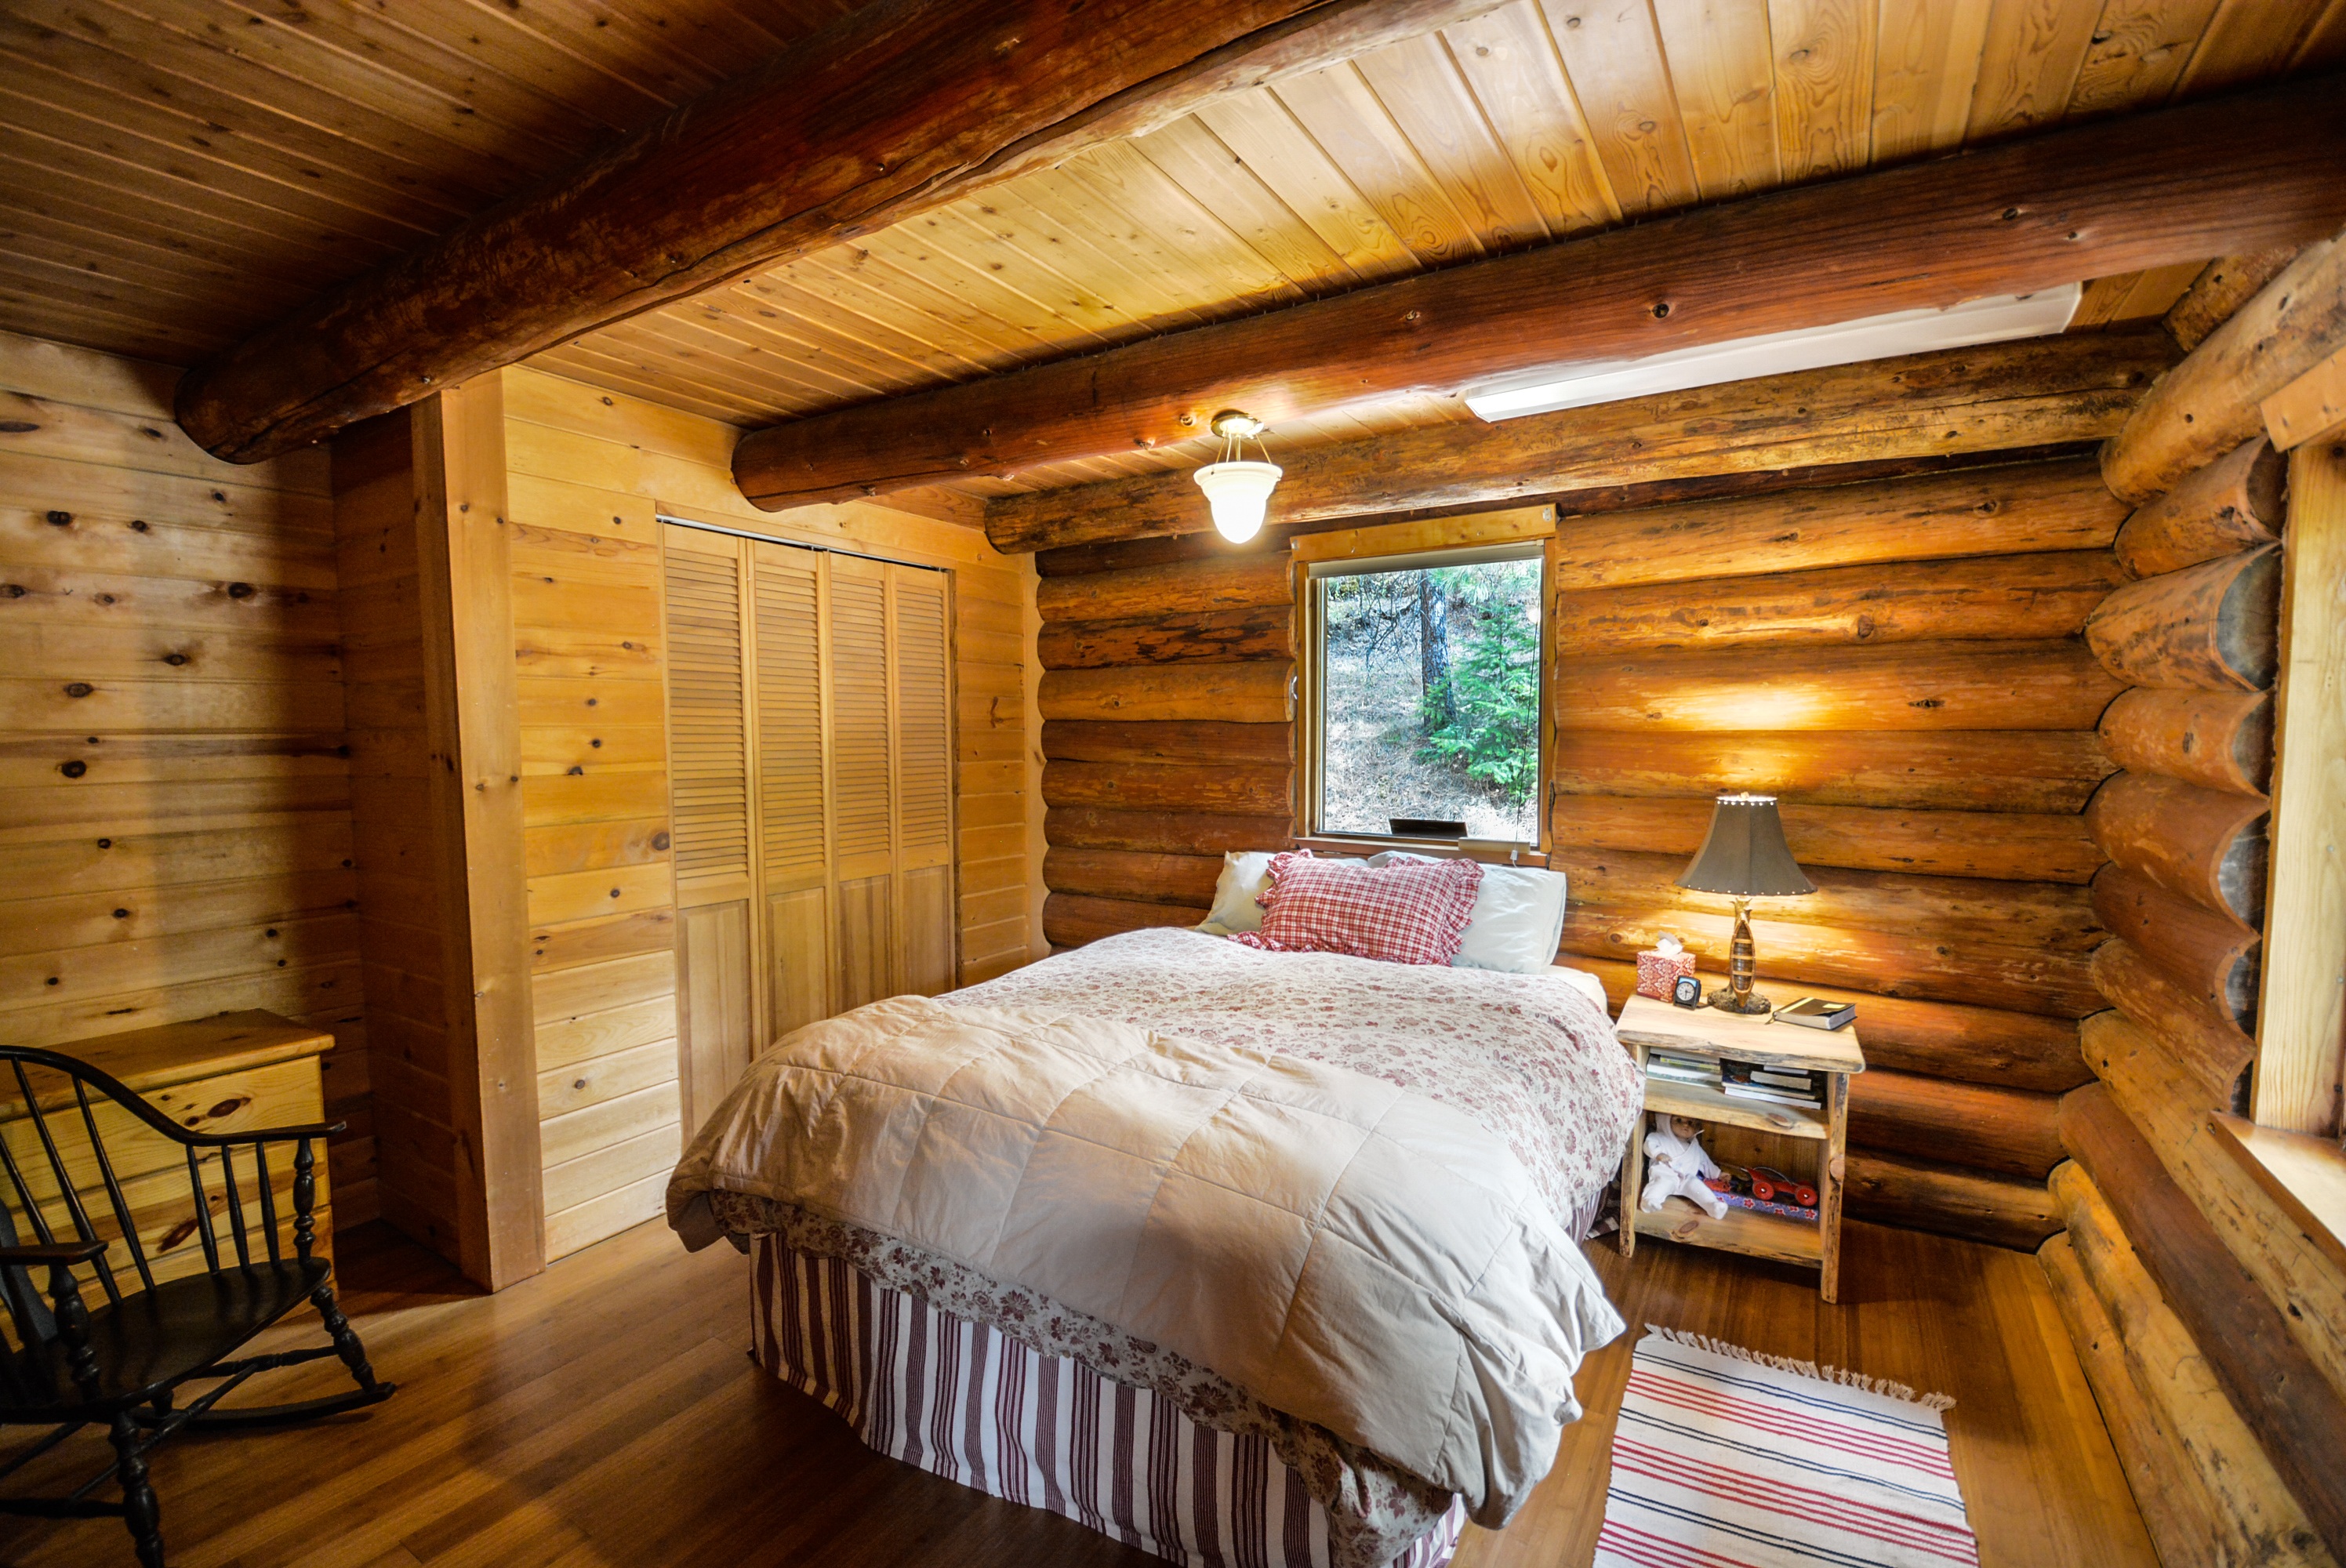
architecture, wood, farm, house, home, country, rustic, vacation, rural, construction, log, cottage, property, room, bedroom, interior design, design, bed, farmhouse, timber, estate, log cabin, simple, pioneer, real estate, log home